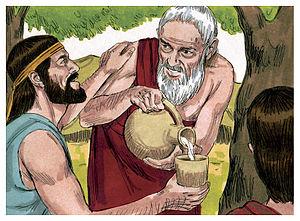
Illustration biblique du livre de la Genèse chapitre 18 עברית: 18 האיור המקראי של change me! פרק हिन्दी: {{{hi}}} अध्याय change me! की पुस्तक की बाइबिल चित्रण Bahasa Indonesia: Ilustrasi Alkitab dari Kitab Kejadian pasal 18 Italiano: Illustrazione biblica del libro della change me! Capitolo 18 日本語: change me!18章の本の聖書の実例 Jawa: Ilustrasi Alkitab saking Kitab Purwaning Dumadi pasal 18 한국어: change me! 18 장 장부의 성경 그림 Bahasa Melayu: Ilustrasi Alkitab dari Kitab Kejadian pasal 18